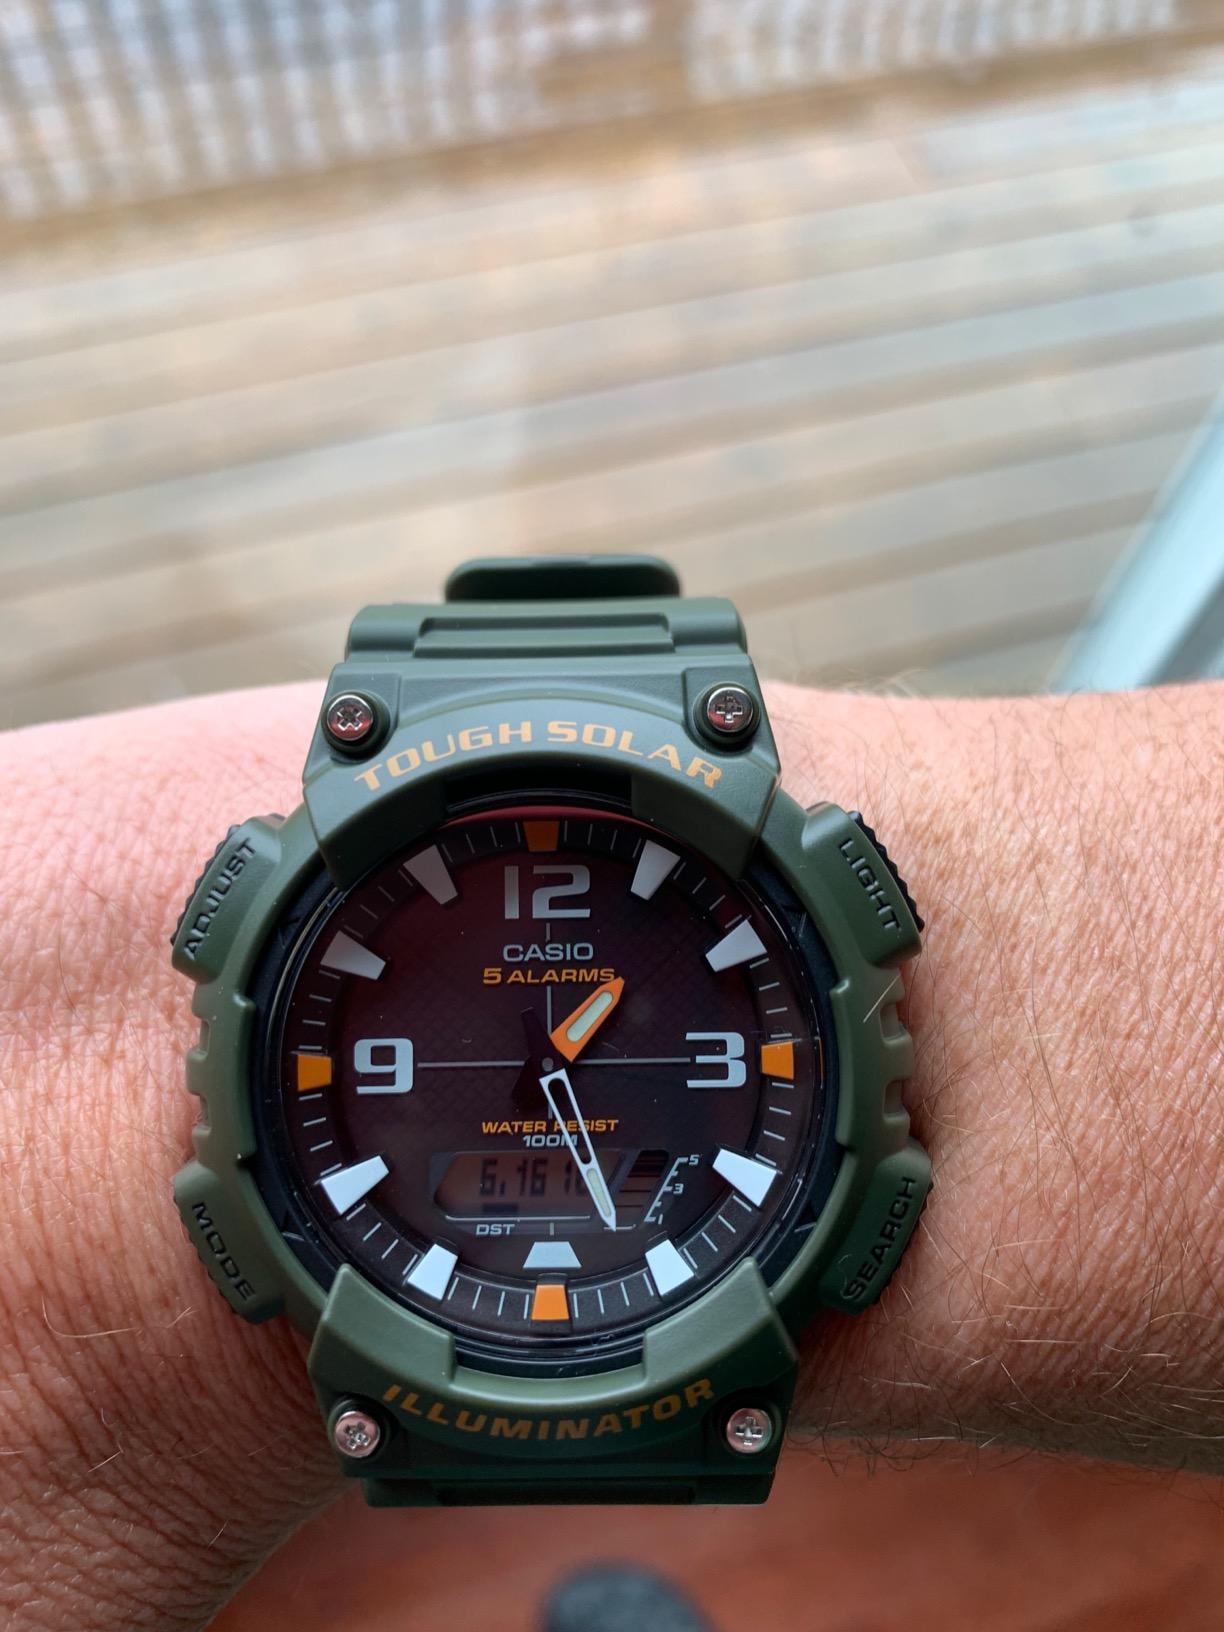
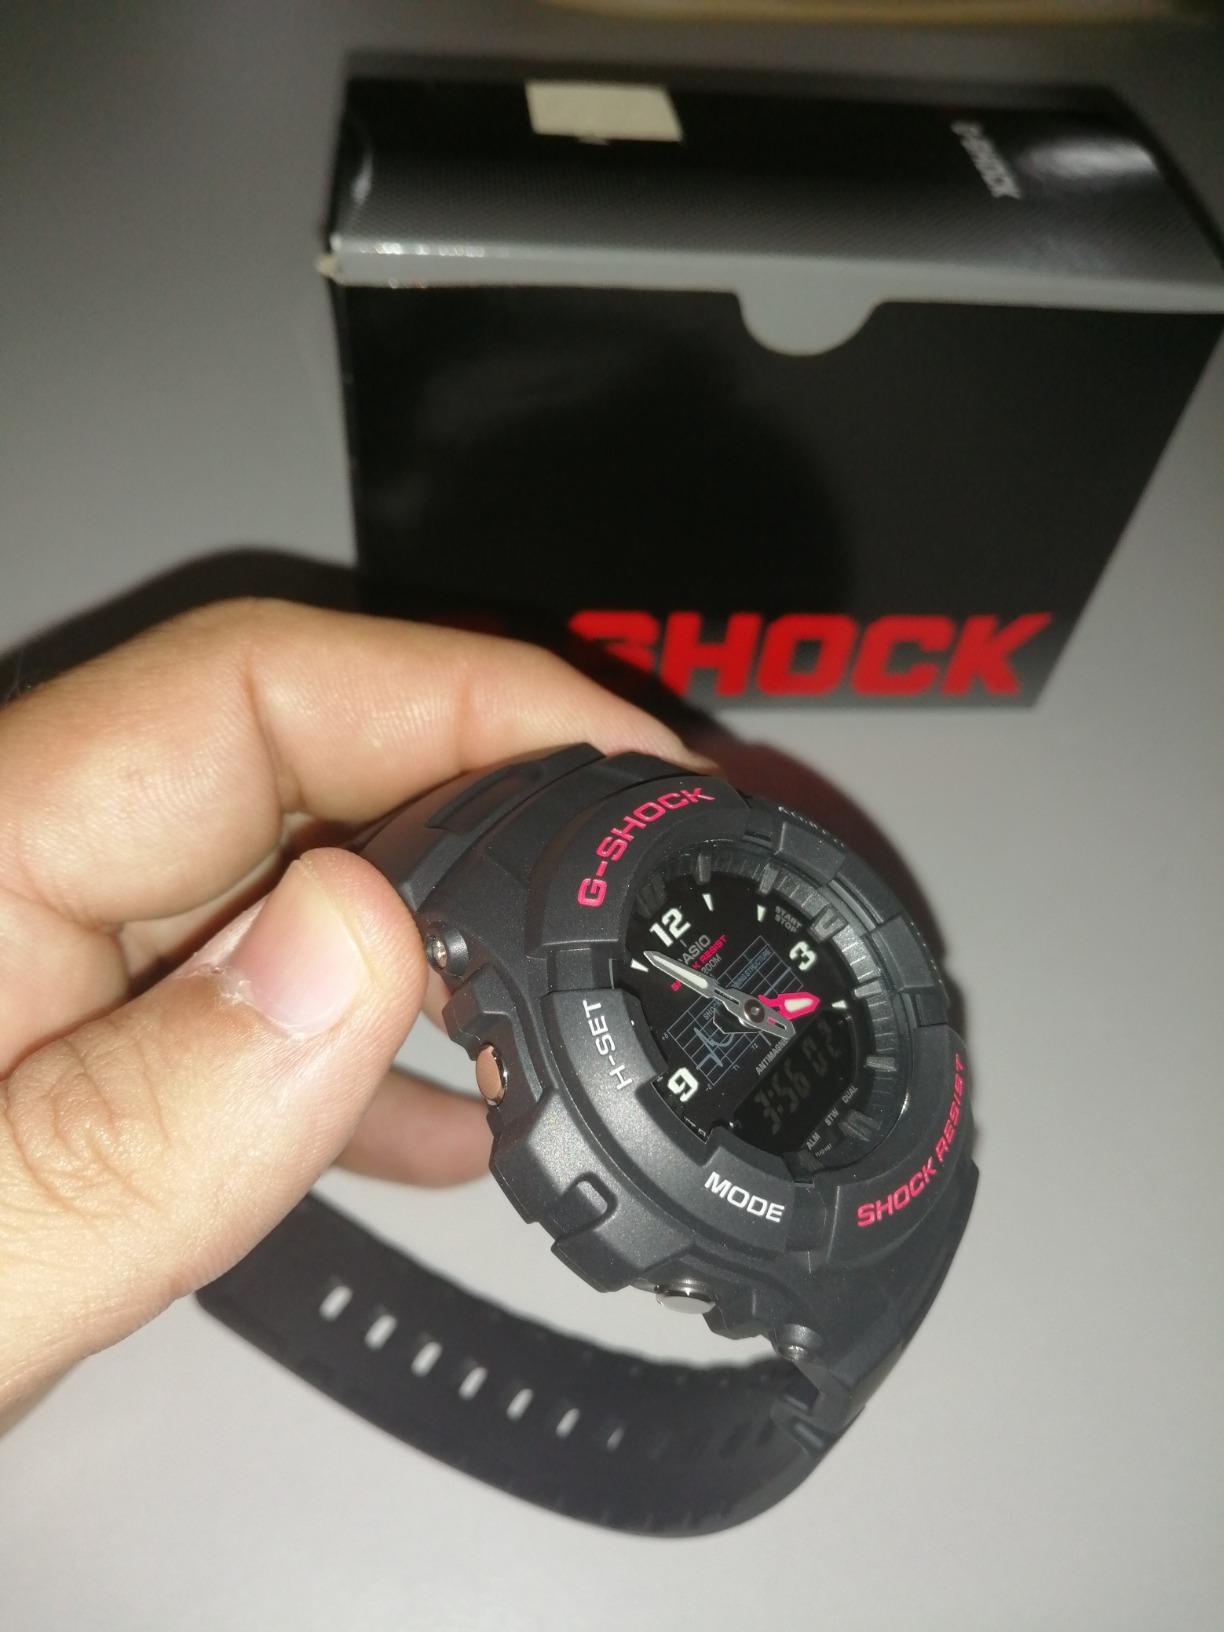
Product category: accessories_watch
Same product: no